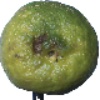
Label: limes